Witch trials in Sweden

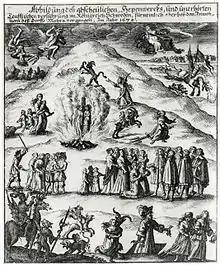
The witch processes in Mora. At the bottom, devils and witches. Above, women and children are being interrogated and are given testimony. A prisoner drives a flock of imprisoned witches and wizards. Around the bonfire where the convicted burn, witches are seen carrying children on brooms, goats and debris, while demons in animal debris tumble into the air.German copper engraving from 1670.

Sweden was a country with few witch trials compared to other countries in Europe. In Sweden, about four hundred people were executed for witchcraft prior to the last case in 1704. Most of these cases (circa 280) occurred during a short but intense period; the eight years between 1668 and 1676, when the witch hysteria called "Det stora oväsendet" ("The Great Noise") took place, causing a large number of witch trials in the country. It is this infamous period of intensive witch hunt that is most well known and explored.